List of United States men's international soccer players

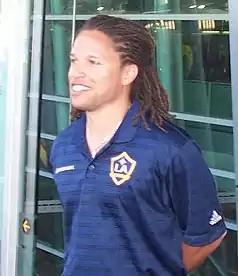
Cobi Jones played 164 matches for the United States between 1992 and 2004

USSF did not begin tracking assists until the 1970s. The top twenty are most likely accurate as no players before the mid-1980s amassed more than twenty or thirty caps. For example, Boris Bandov, the player active before 1980 with the highest number of caps, played 33 times between 1976 and 1983, while Perry Van der Beck played 23 times between 1979 and 1985. With the typical low scores of the times, it was unlikely any players before the 1980s assisted on more than a handful of goals.